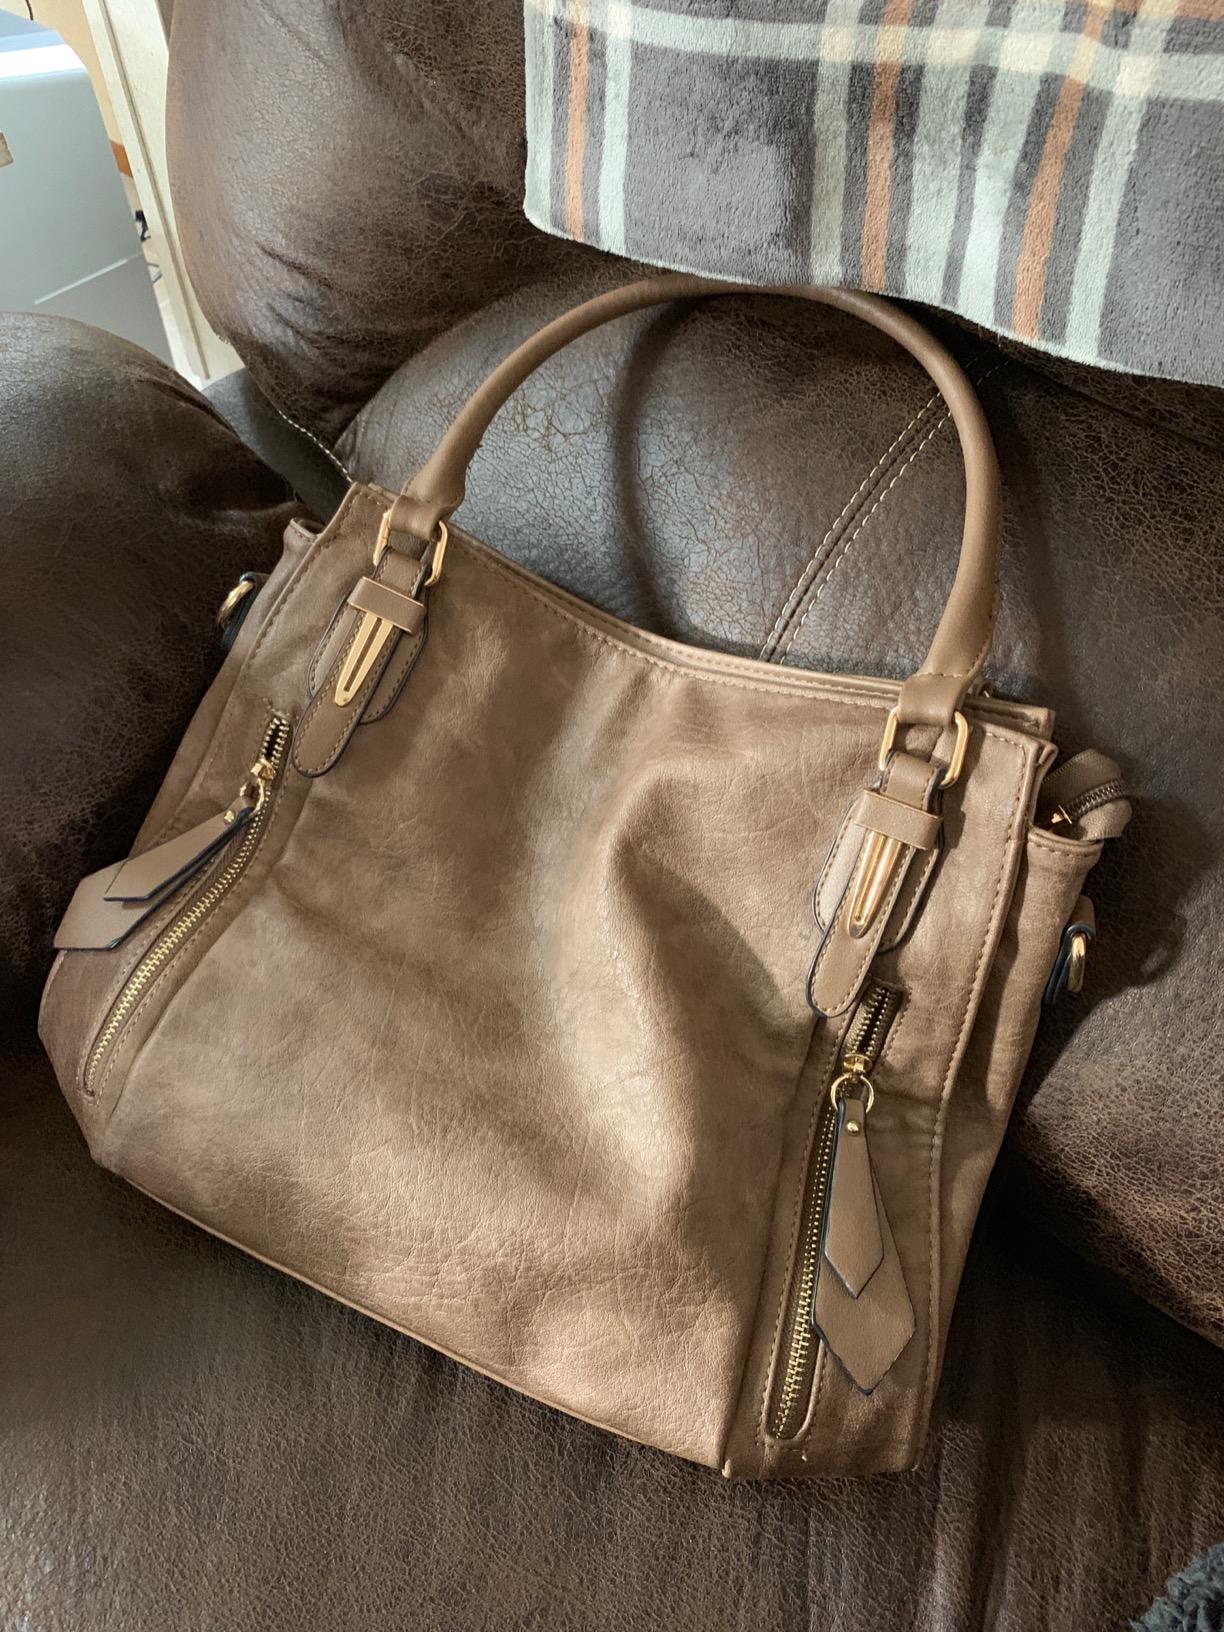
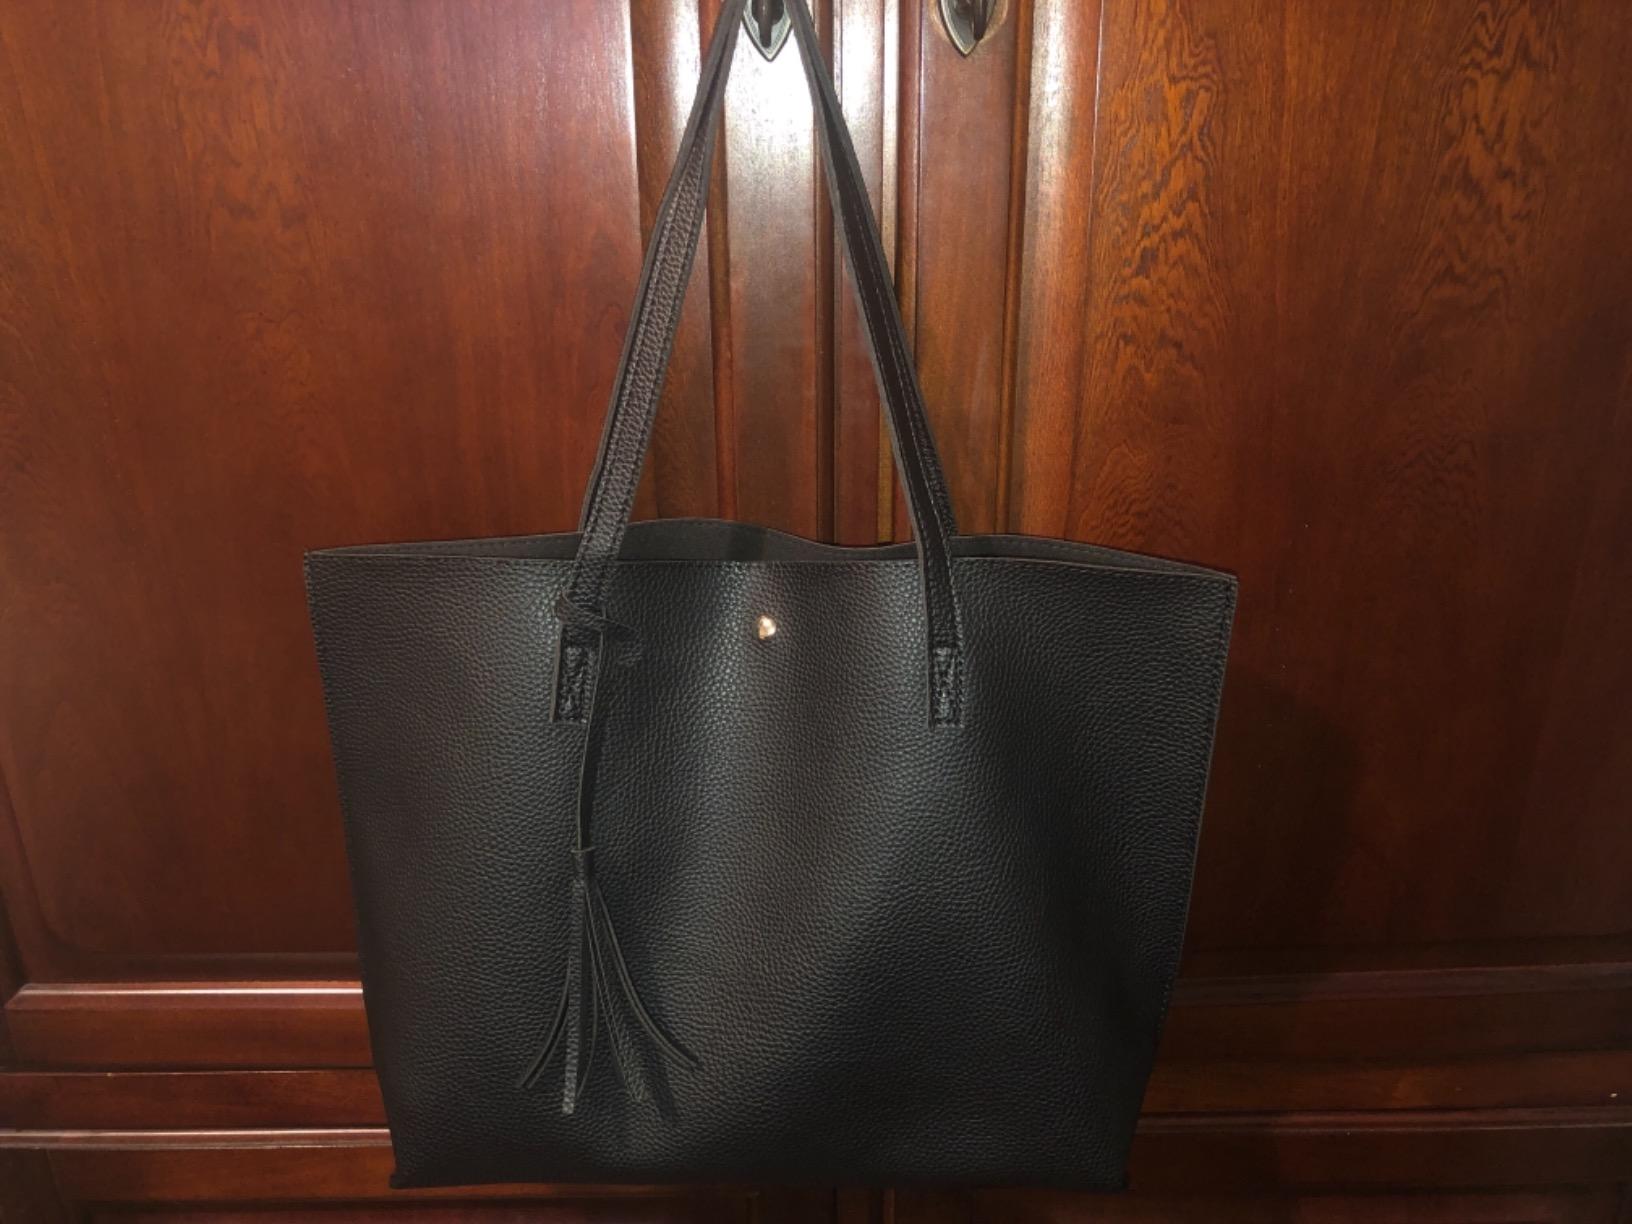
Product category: accessories_handbag
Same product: no